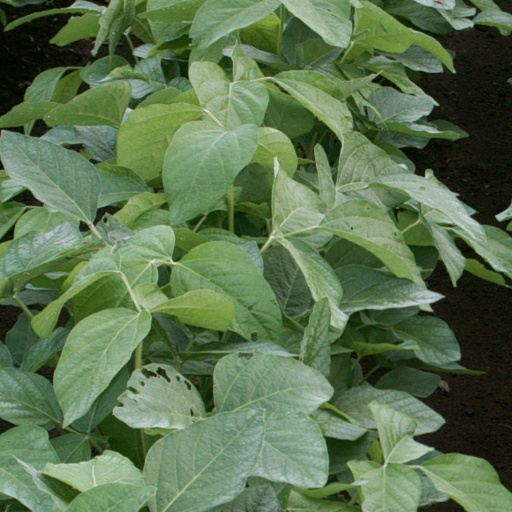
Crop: soybean